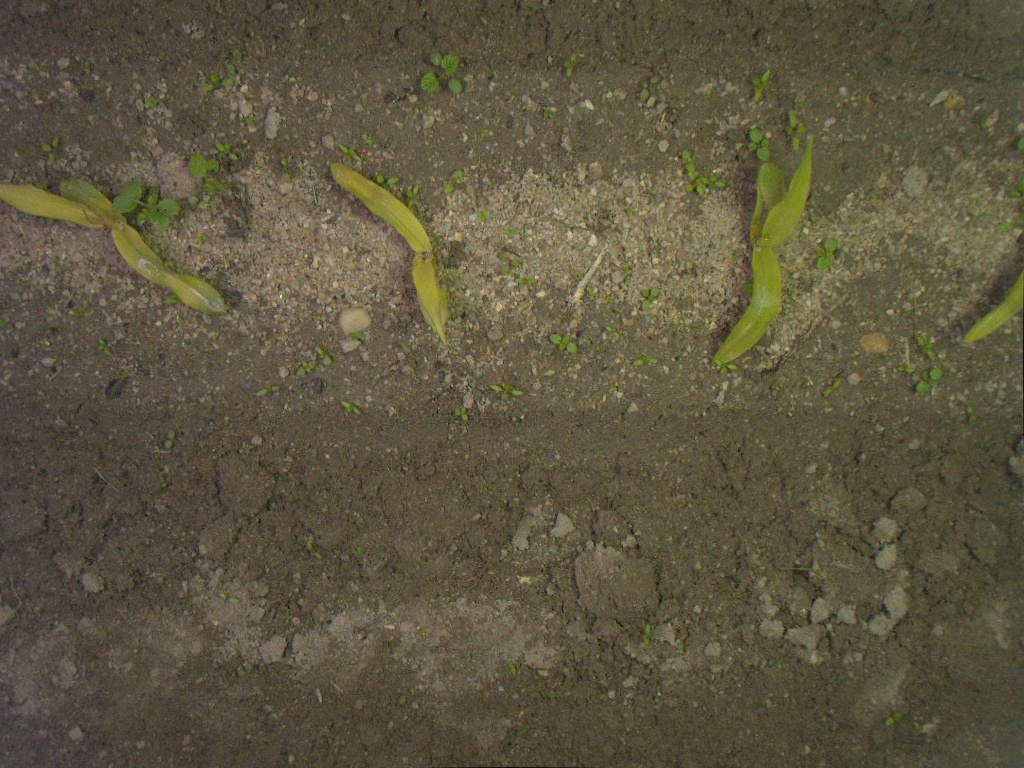
Crop: maize
Objects: stem_maize, stem_maize, stem_maize, maize, maize, maize